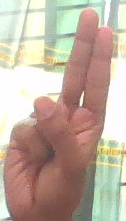
ASL sign: U